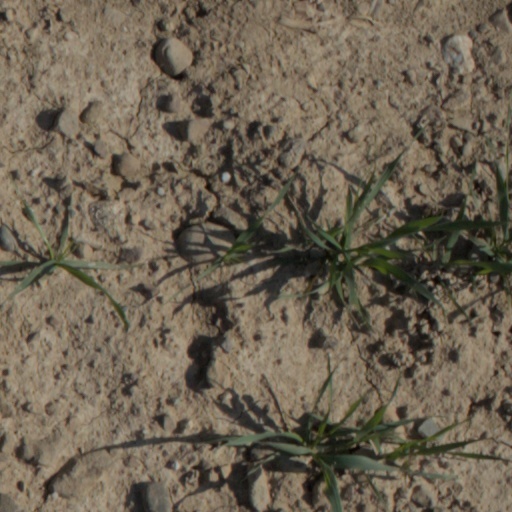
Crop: wheat